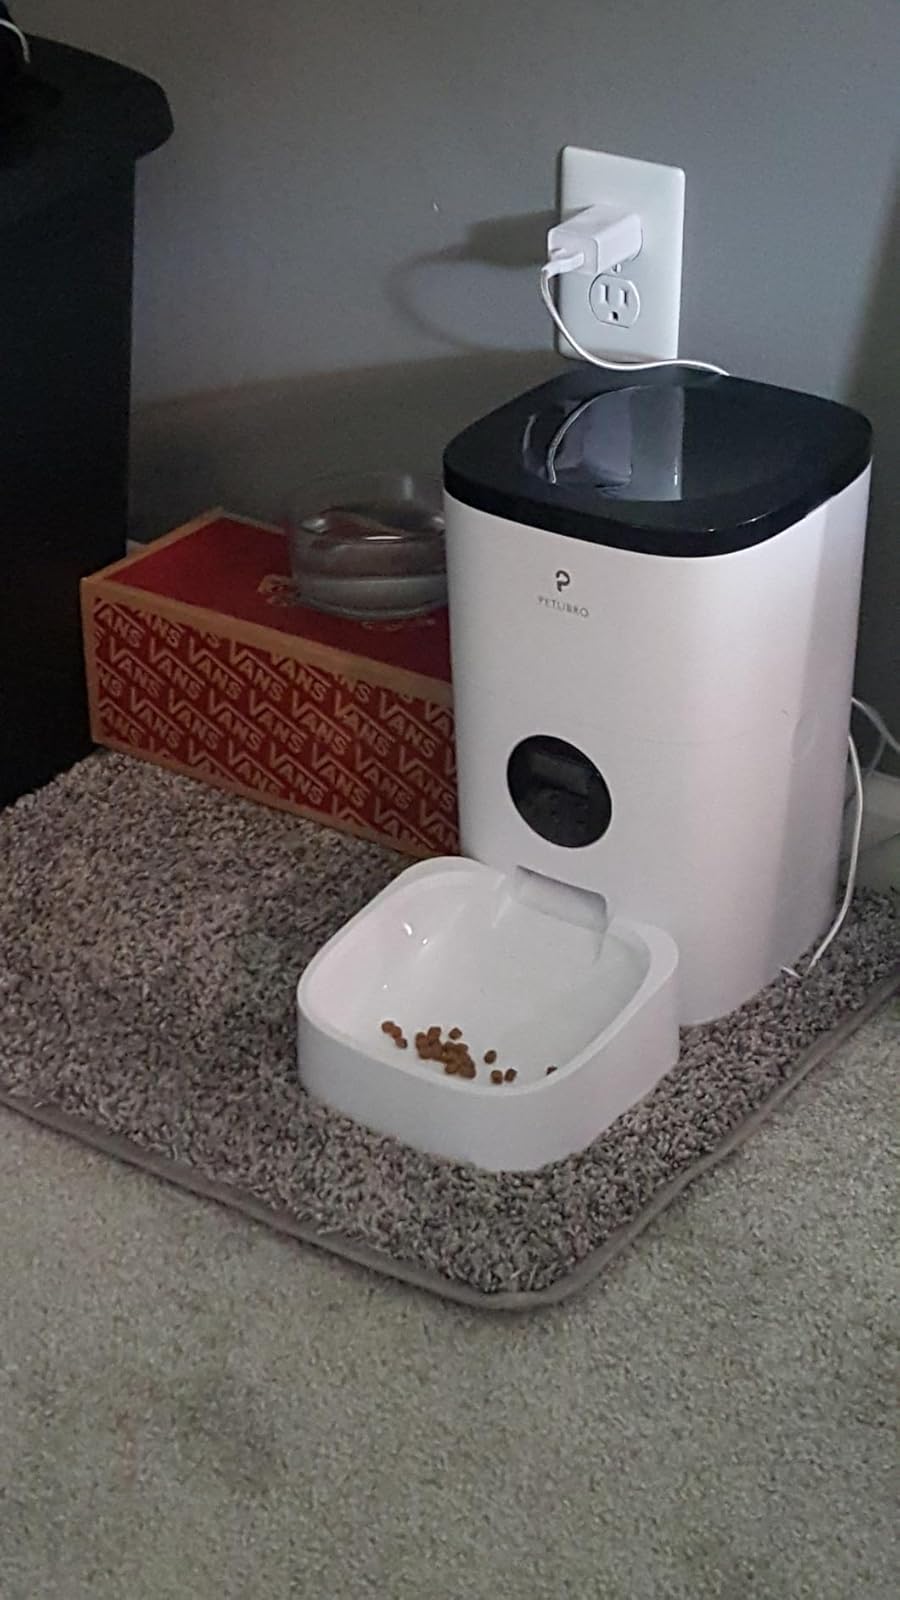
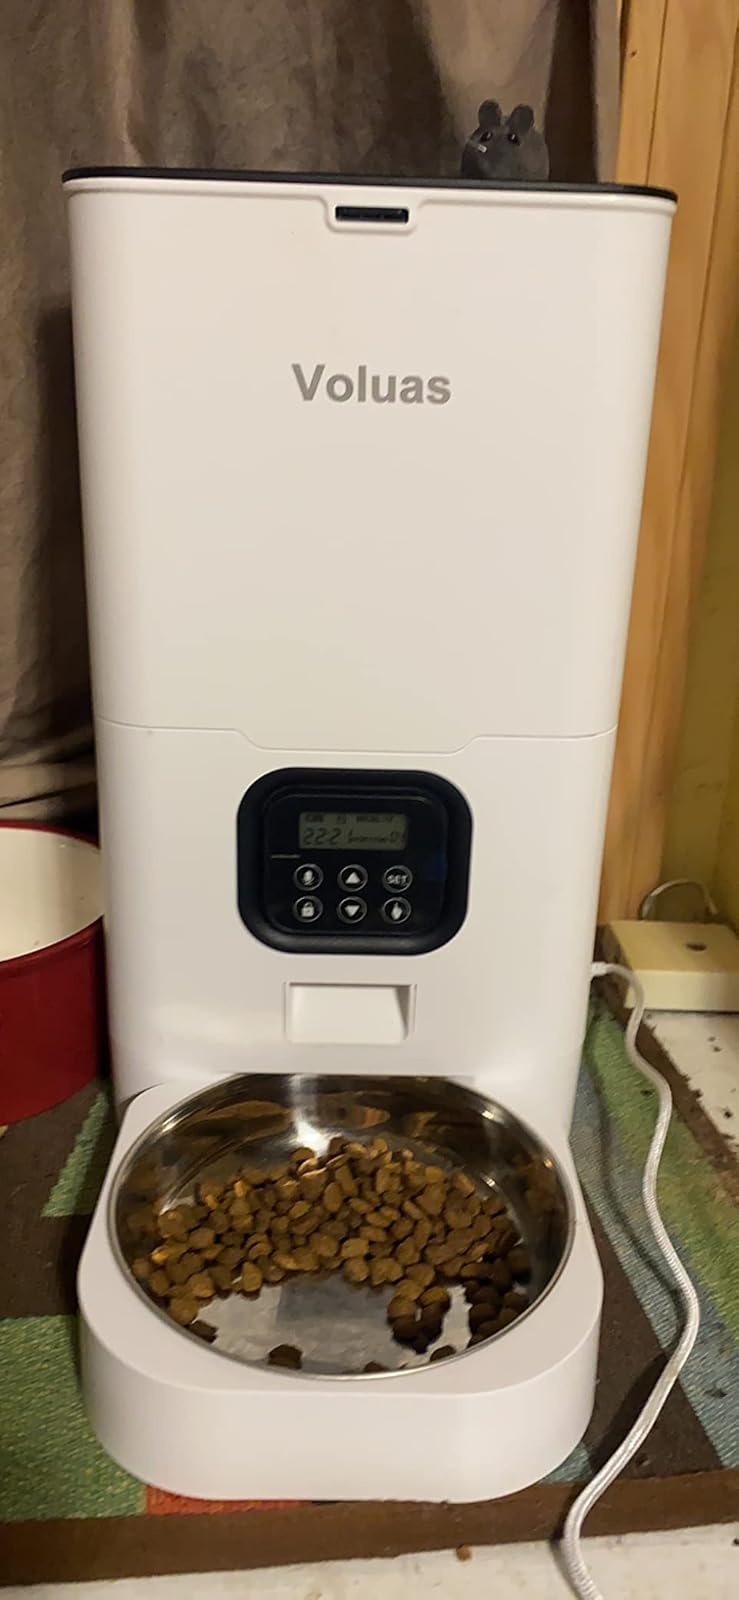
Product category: items_feeder
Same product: no